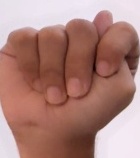
ASL sign: T